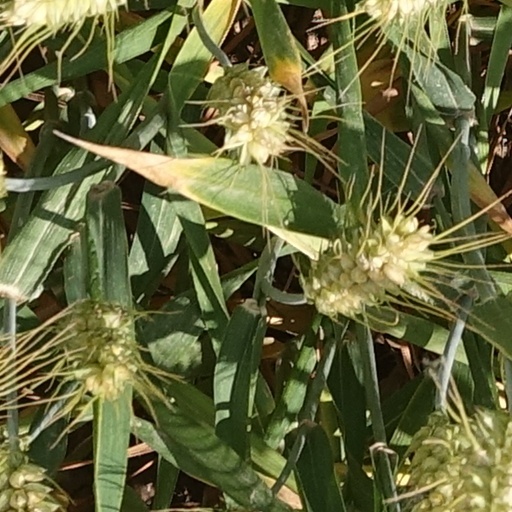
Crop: wheat